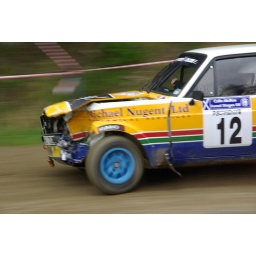
stage 3 of the colin mcrae forest stages, on drummond hill near lochtay